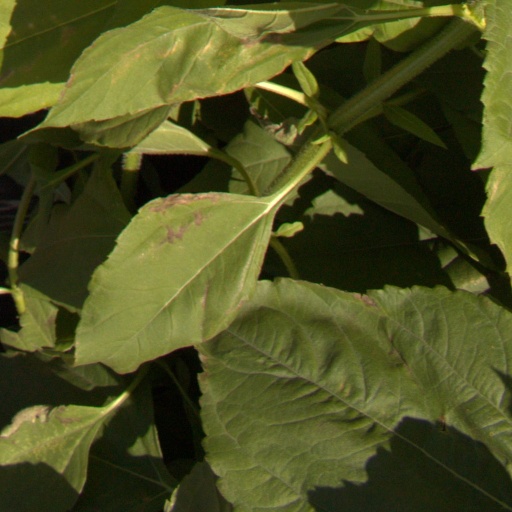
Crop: Jerusalem artichoke